Beyond the Neck

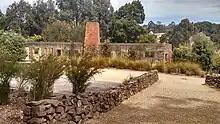

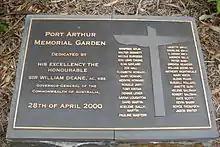
"Commemorative memorial to the victims of the Port Arthur Massacre"

The next part of the play, "Setting Off", brings the characters to the ten year anniversary of the Port Arthur Massacre, revealing that the tragedies of the event continue to haunt them to the present day. It is within this section that Holloway's employment of imperatives to remove the audience's emotional attachment to the piece, a Brechtian technique, is exhibited.